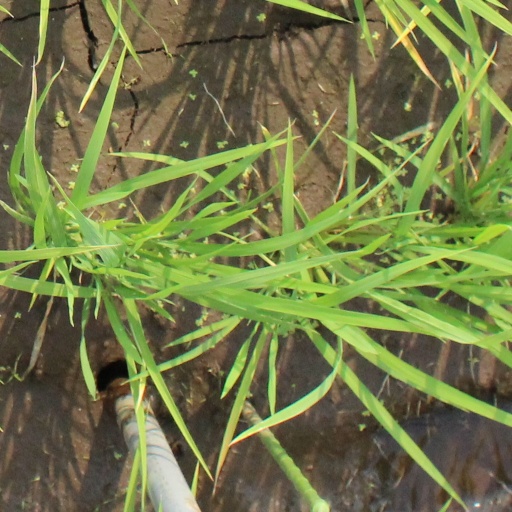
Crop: rice